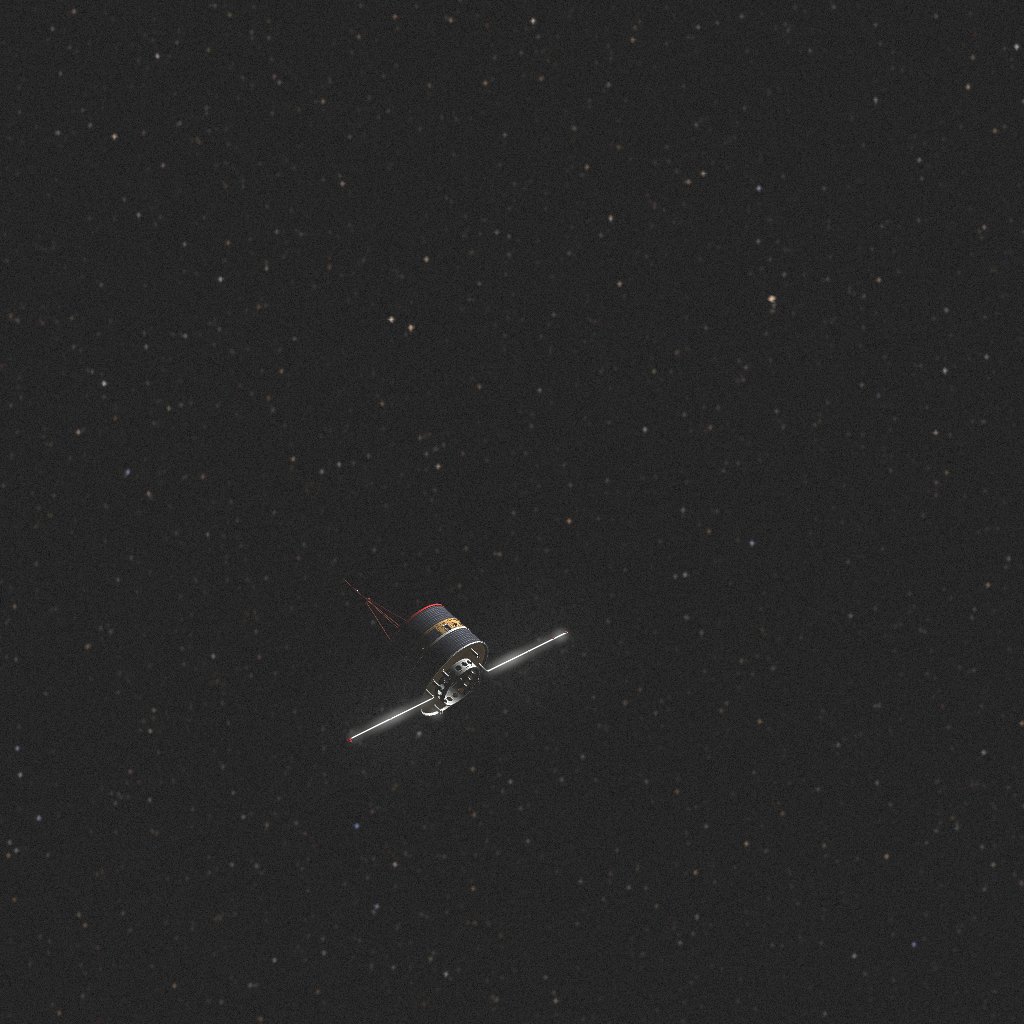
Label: double_star